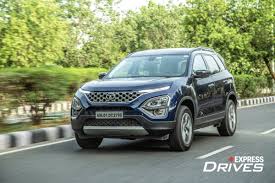
Label: noambulance